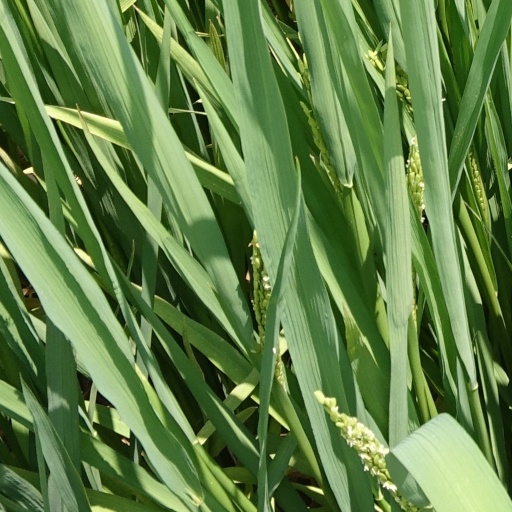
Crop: rice